Stefano Camogli

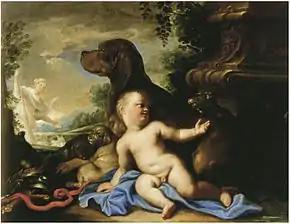
The discovery of Cyrus with the dog

Stefano Camogli, called 'Il Camoglino' (Genoa, c. 1610 – Genoa, 1690/1709) was a Baroque painter of still lifes, animals and market and pantry scenes. He also painted small history paintings. He was a regular collaborator of Domenico Piola who was his brother-in-law.